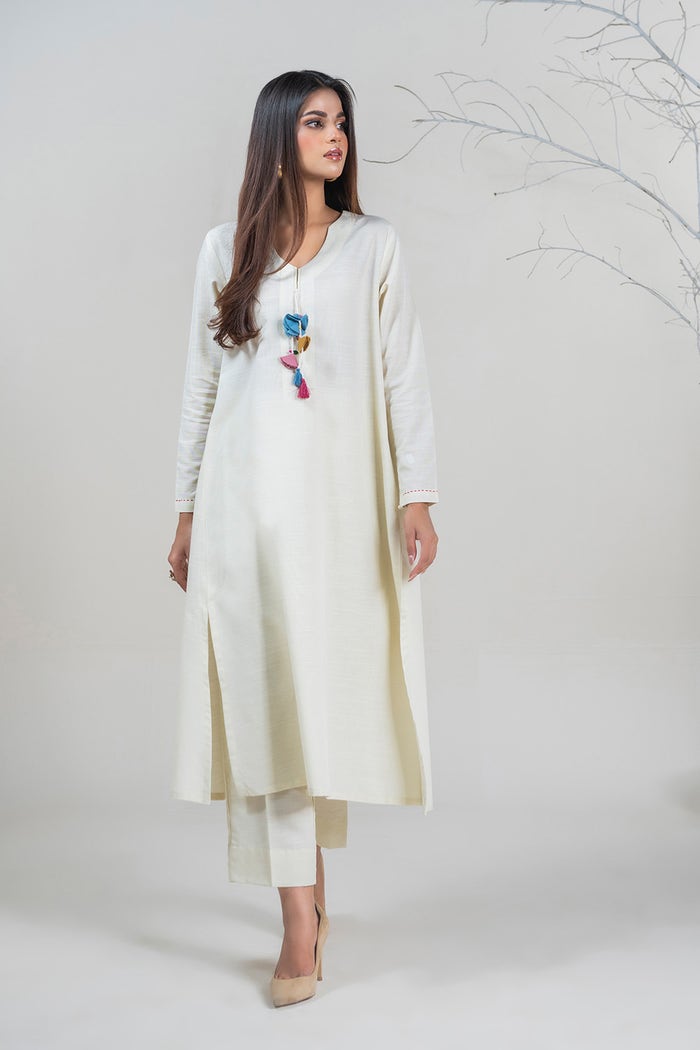
ivory kurta pants